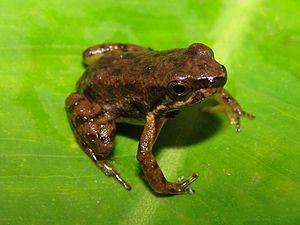
Les Anomaloglossinae sont une sous-famille d'amphibiens de la famille des Aromobatidae.
Rheobates palmatus est une espèce d'amphibiens de la famille des Aromobatidae.